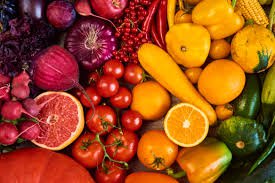
Label: Orange